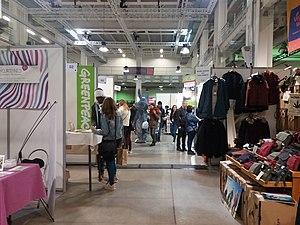
Allée principale avec un lapin.
La Sucrière est un bâtiment de Lyon, situé sur les quais de la Saône dans le quartier de la Confluence. Construite dans les années 1930 sur les Docks de Lyon-Confluence et aujourd'hui totalement rénovée, elle est un des seuls bâtiments historiques demeurant dans ce quartier.
Le VeggieWorld est un salon dédié au mode de vie végan, organisé dans de nombreuses villes européennes.